Palestinian wine

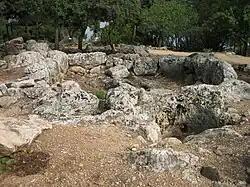
Ruins of an ancient wine press dating to the Talmudic period (100–400 CE), Vered Hagalil, Israel

Wine has been produced in the Holy Land since ancient times. Wine was not only an important factor in Jewish religious ritual, but used as a catalyzer of social interaction, a component of the local diet and for medicinal purposes. During the Byzantine period, large-scale production led to international commerce, with wine exported around the Mediterranean region. Production by Christians diminished with the Islamic conquest in the 7th century and was temporarily revived with the settlement of Frankish Christians under the Crusades in the 12th-13th centuries. Jews continued to cultivate vineyards in the late 15th century into the Ottoman period. The first modern wineries were established by German Templers at Sarona (now a neighborhood of Tel Aviv in Israel) in 1874/5 and by Jews supported by Baron Edmond de Rothschild from France at Rishon LeZion (also in Israel) in 1882.